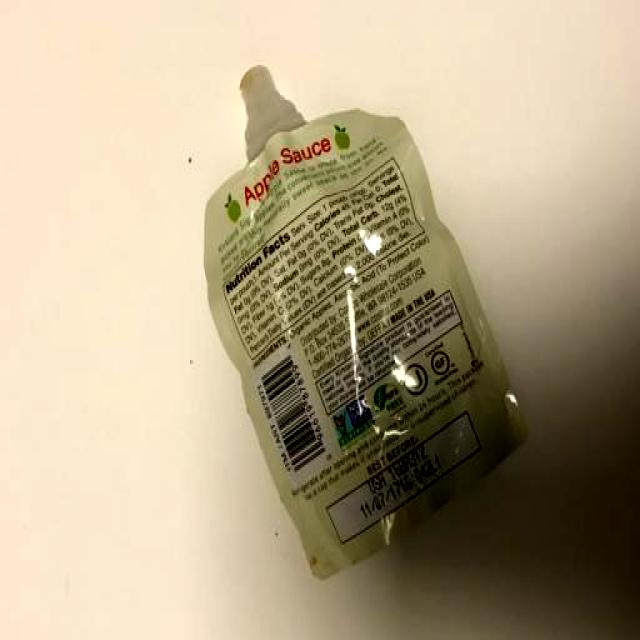
Label: Trash